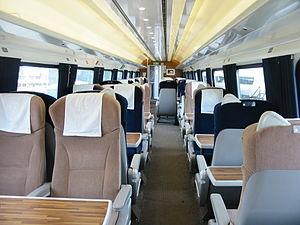
L'InterCity 225 est le train le plus rapide du Royaume-Uni en service intérieur. Il comprend une locomotive électrique Classe 91, neuf voitures Mark IV et une voiture pilote. La locomotive Classe 91 a été fabriquée par BREL dans son usine de Crewe dans la continuation du projet Advanced passenger train qui fut abandonné au cours des années 1980.